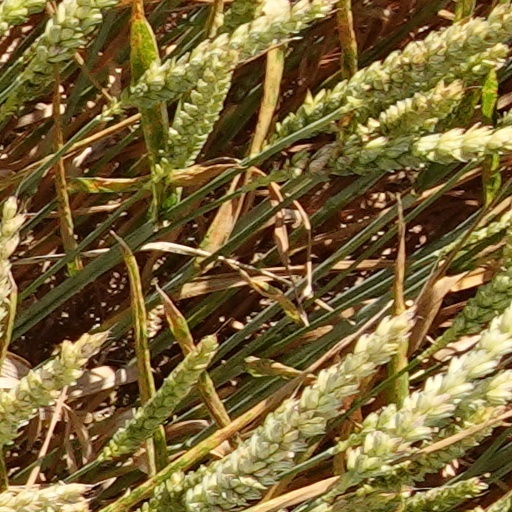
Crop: wheat